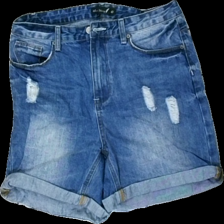
View: front
Type: Shorts
Category: Ladies
Brand: Not in the list
Brand text on label: black story
Colors: Blue
Material: 100% cotton
Cut: Regular
Size: 40
Season: Summer
Trend: Denim
Damage location: middle center
Price range: 50-100
Recommended usage: Reuse
Description: blå jeans shorts